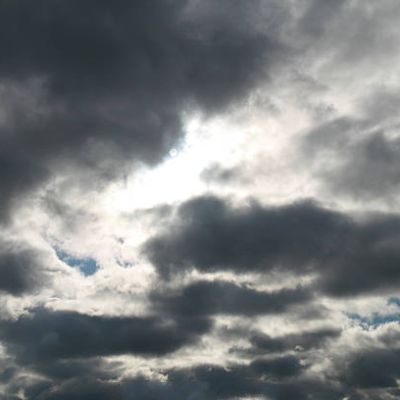
Cloud type: Nimbostratus (Ns)